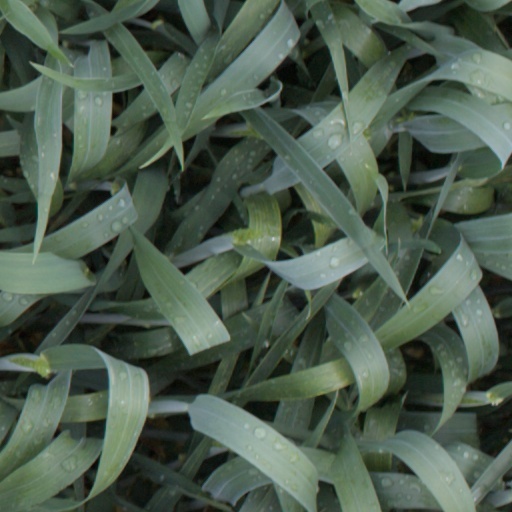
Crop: wheat